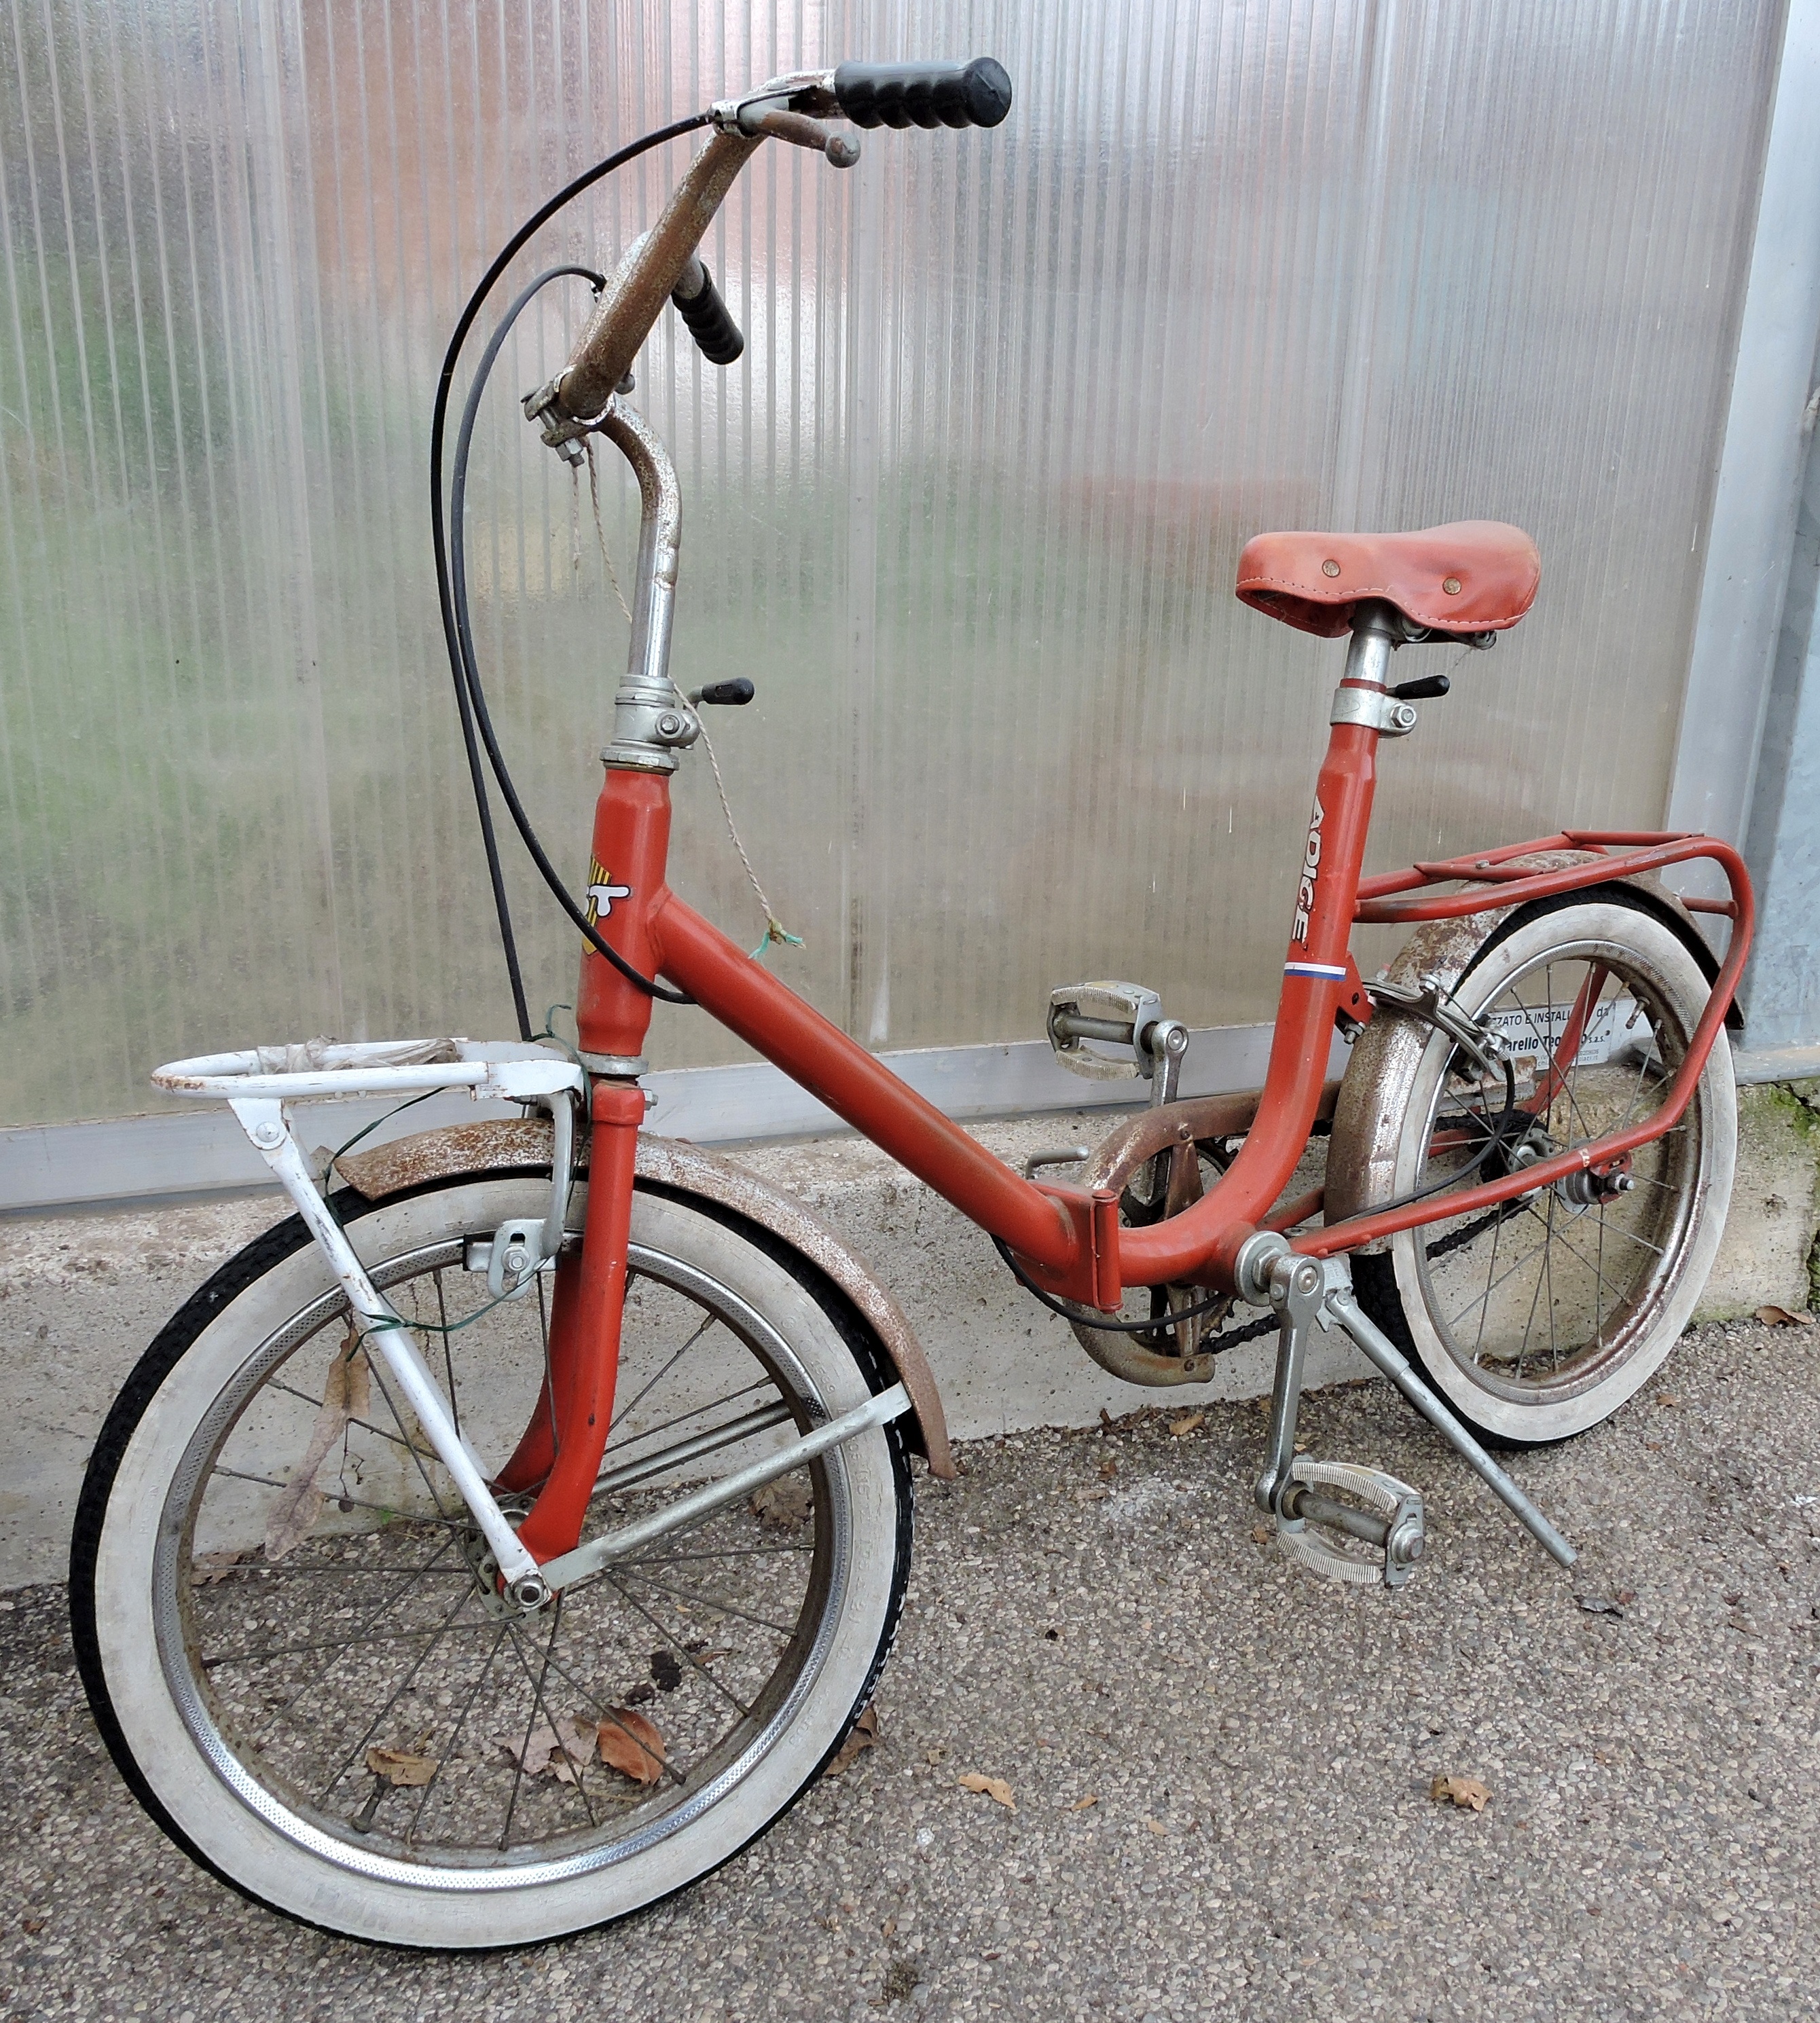
vintage, wheel, old, bicycle, vehicle, sports equipment, mountain bike, saddle, wheels, handlebars, pedals, bicycle frame, land vehicle, cyclo cross bicycle, bmx bike, road bicycle, racing bicycle, hybrid bicycle, electric bicycle